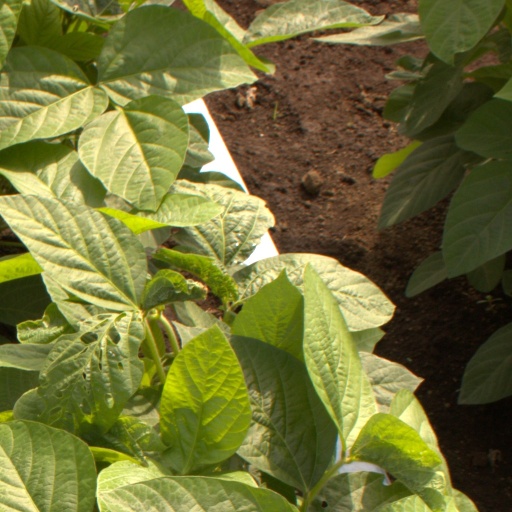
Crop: soybean